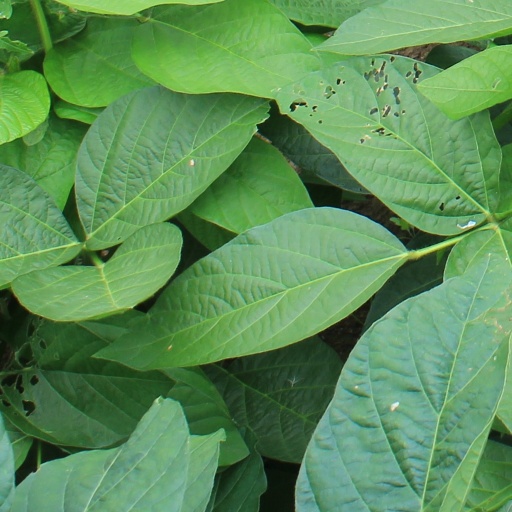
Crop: soybean